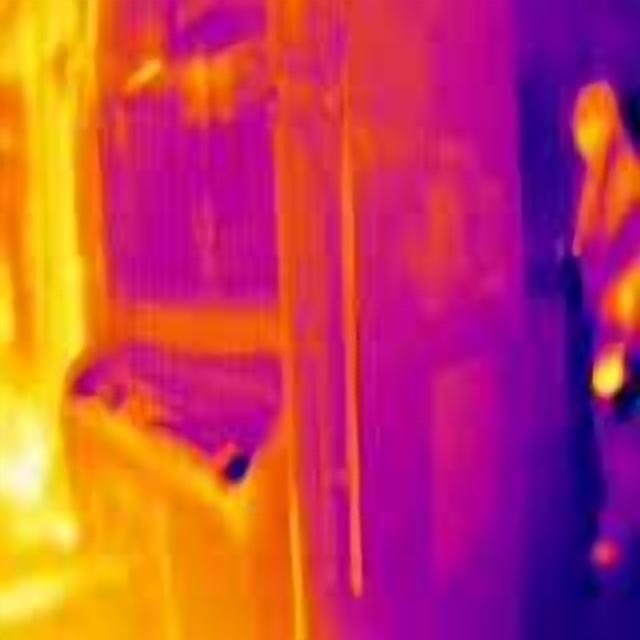
Detected objects:
label: person